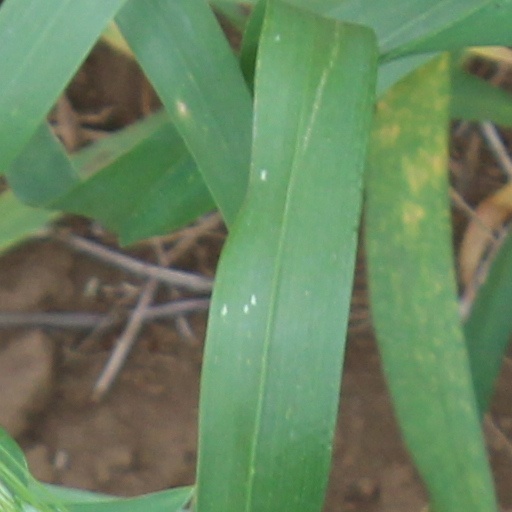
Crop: wheat